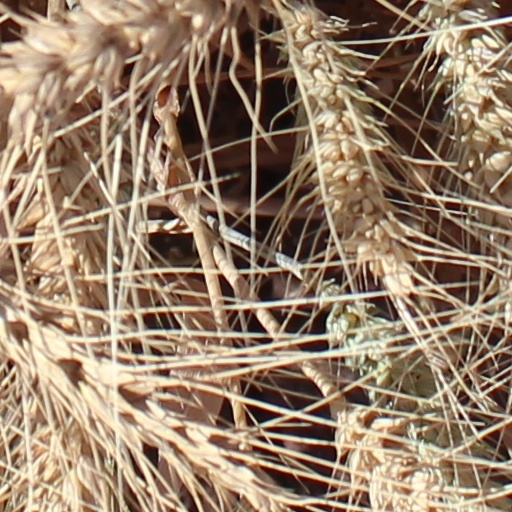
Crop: wheat